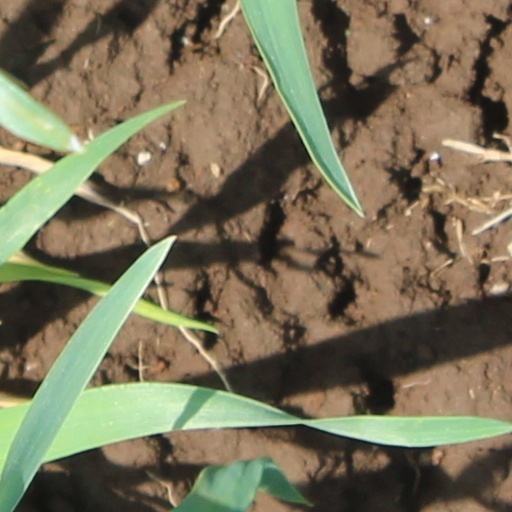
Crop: wheat